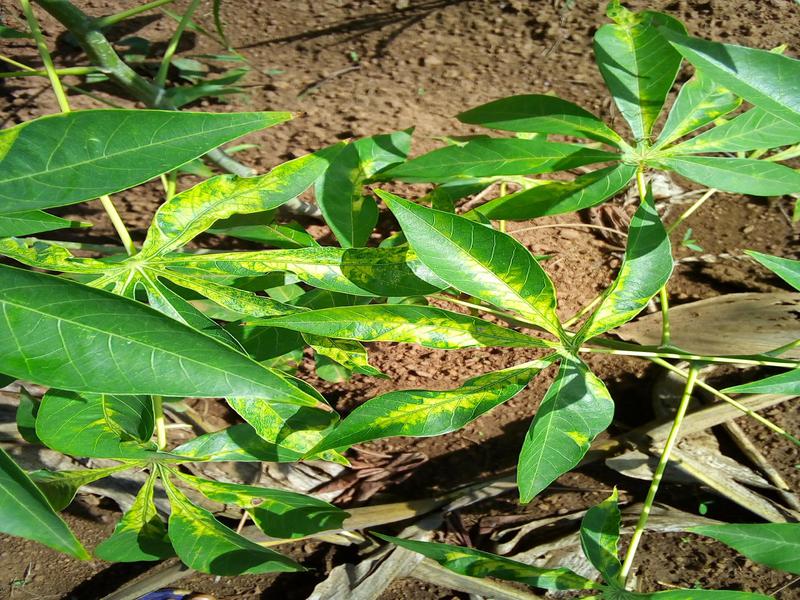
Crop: cassava
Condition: mosaic_disease